Anna Lappé

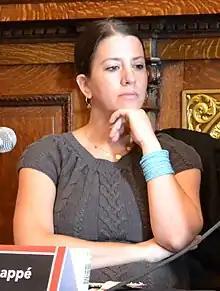
Lappé at the 2011 Brooklyn Book Festival

Anna Lappé (born 1973) is an American author and educator, known for her work as an expert on food systems and as a sustainable food advocate. The co-author or author of three books and the contributing author to over ten others, Lappé's work has been widely translated internationally and featured in "The New York Times", "Gourmet", "O, The Oprah Magazine", "Domino", "Food & Wine", "Body+Soul", "Natural Health", "Utne Reader", and "Vibe", among other outlets.